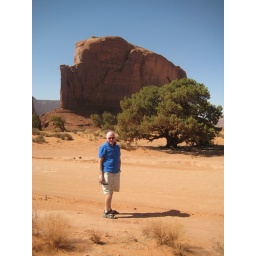
The elephant rock in Arches National Park